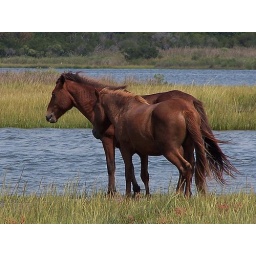
wild horses by lake